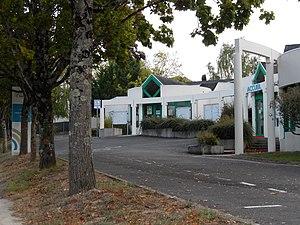
Le siège actuel de la communauté d'agglomération de Saintes, dans l'avenue de Tombouctou.
La communauté d'agglomération de Saintes est un établissement public de coopération intercommunale français, situé dans le département de la Charente-Maritime et la région Nouvelle-Aquitaine.